2007 Sun Bowl

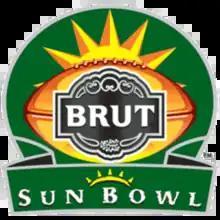
Sun Bowl Logo

The 2007 Brut Sun Bowl, part of the 2007-08 NCAA football bowl games season, was played on December 31, 2007, at Sun Bowl Stadium on the campus of the University of Texas, El Paso, between the South Florida Bulls and the Oregon Ducks.